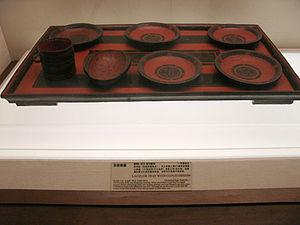
Mawangdui est un site archéologique chinois exceptionnel datant des Han Occidentaux.